Monkeys in Japanese culture

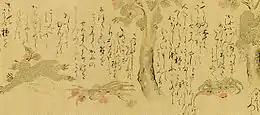
Edo-period "Saru Kani Gassen Emaki", "emakimono" showing the crab and the monkey

"Utsubozaru" (靱猿, lit. "quiver monkey") The Monkey Skin Quiver is a "kyōgen" play in which a monkey dances with a lord who has just spared his life.